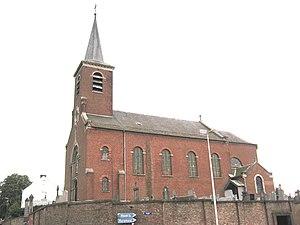
Cette page regroupe l'ensemble des monuments classés de la ville de Heers.
Hex est un village de la Hesbaye situé à quelques kilomètres au sud de la ville de Looz, dans la province de Limbourg. Administrativement il fait partie de la commune de Heers.